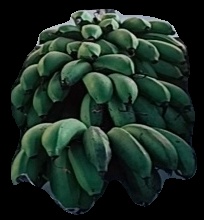
Variety: rasbale
Grade: grade2